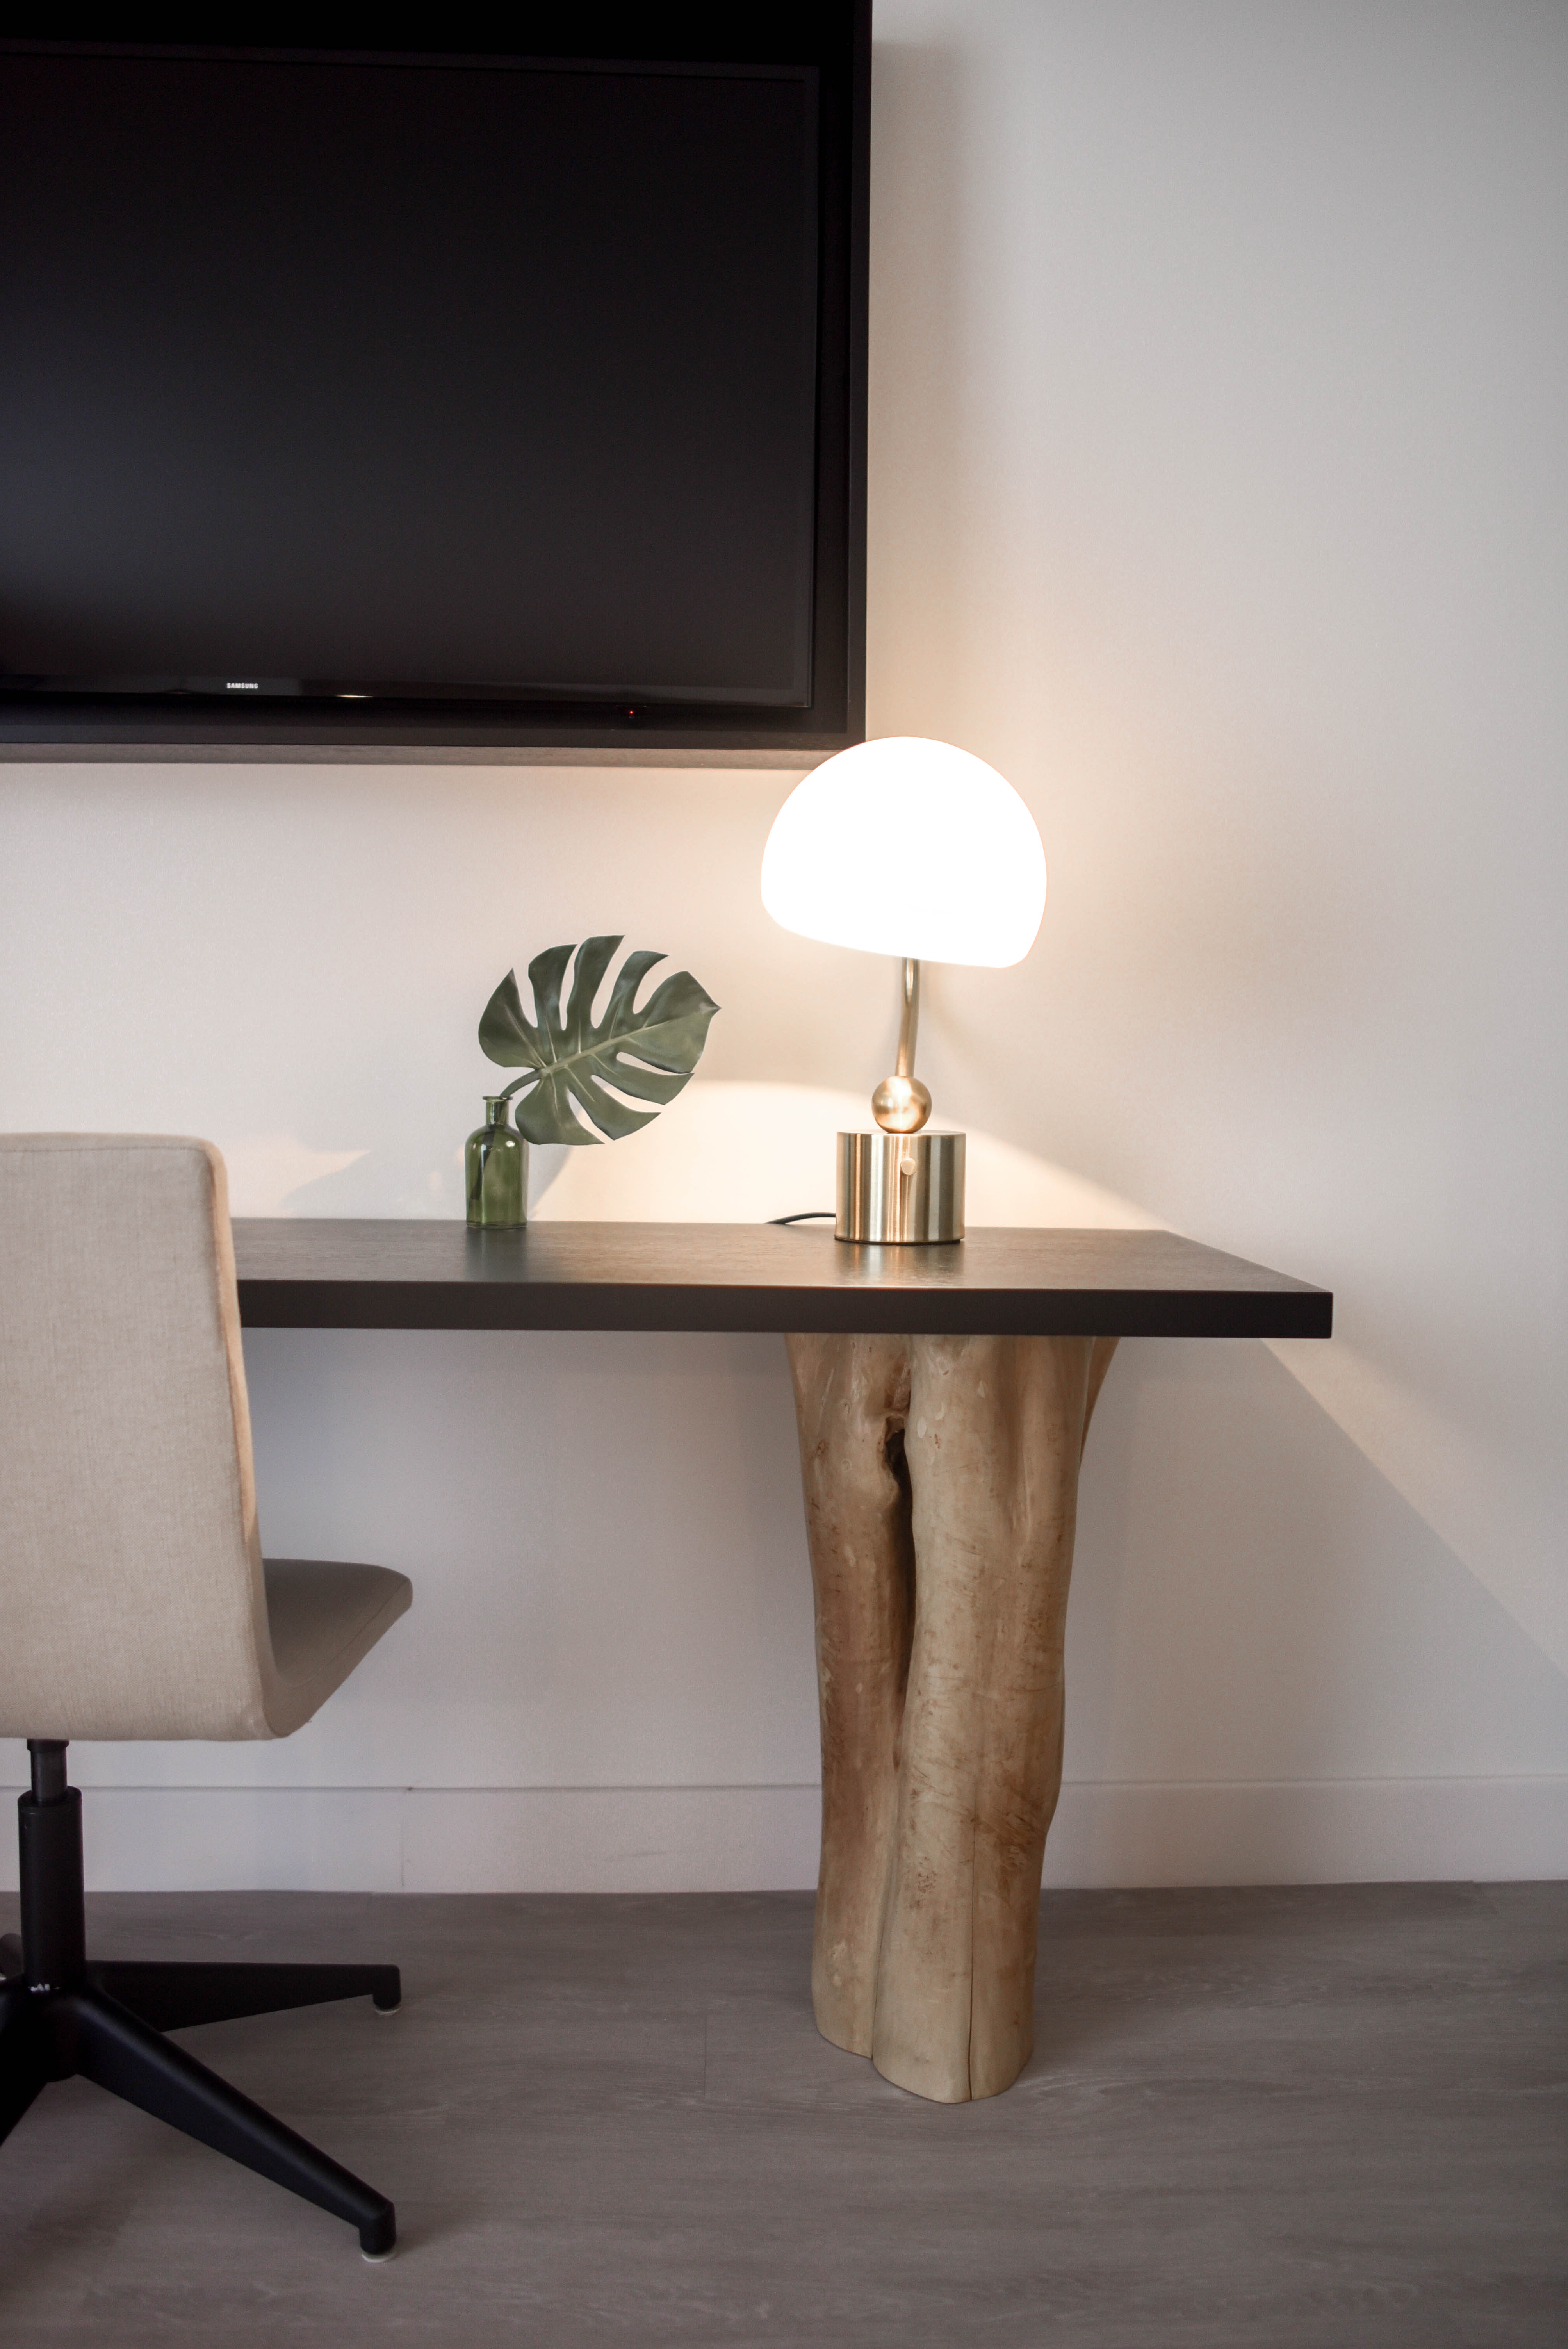
furniture, table, light fixture, lamp, coffee table, interior design, wood, desk, floor, angle, chest of drawers, end table